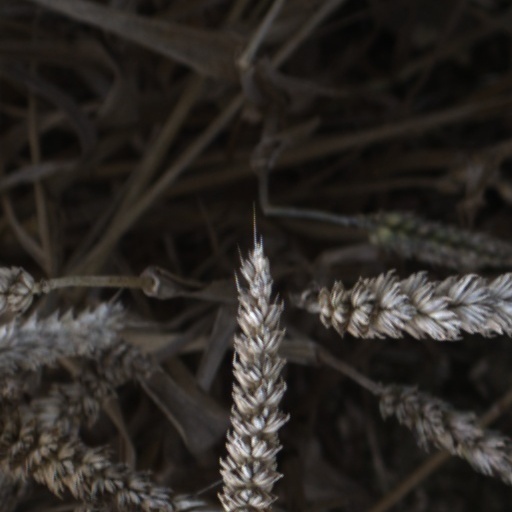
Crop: wheat